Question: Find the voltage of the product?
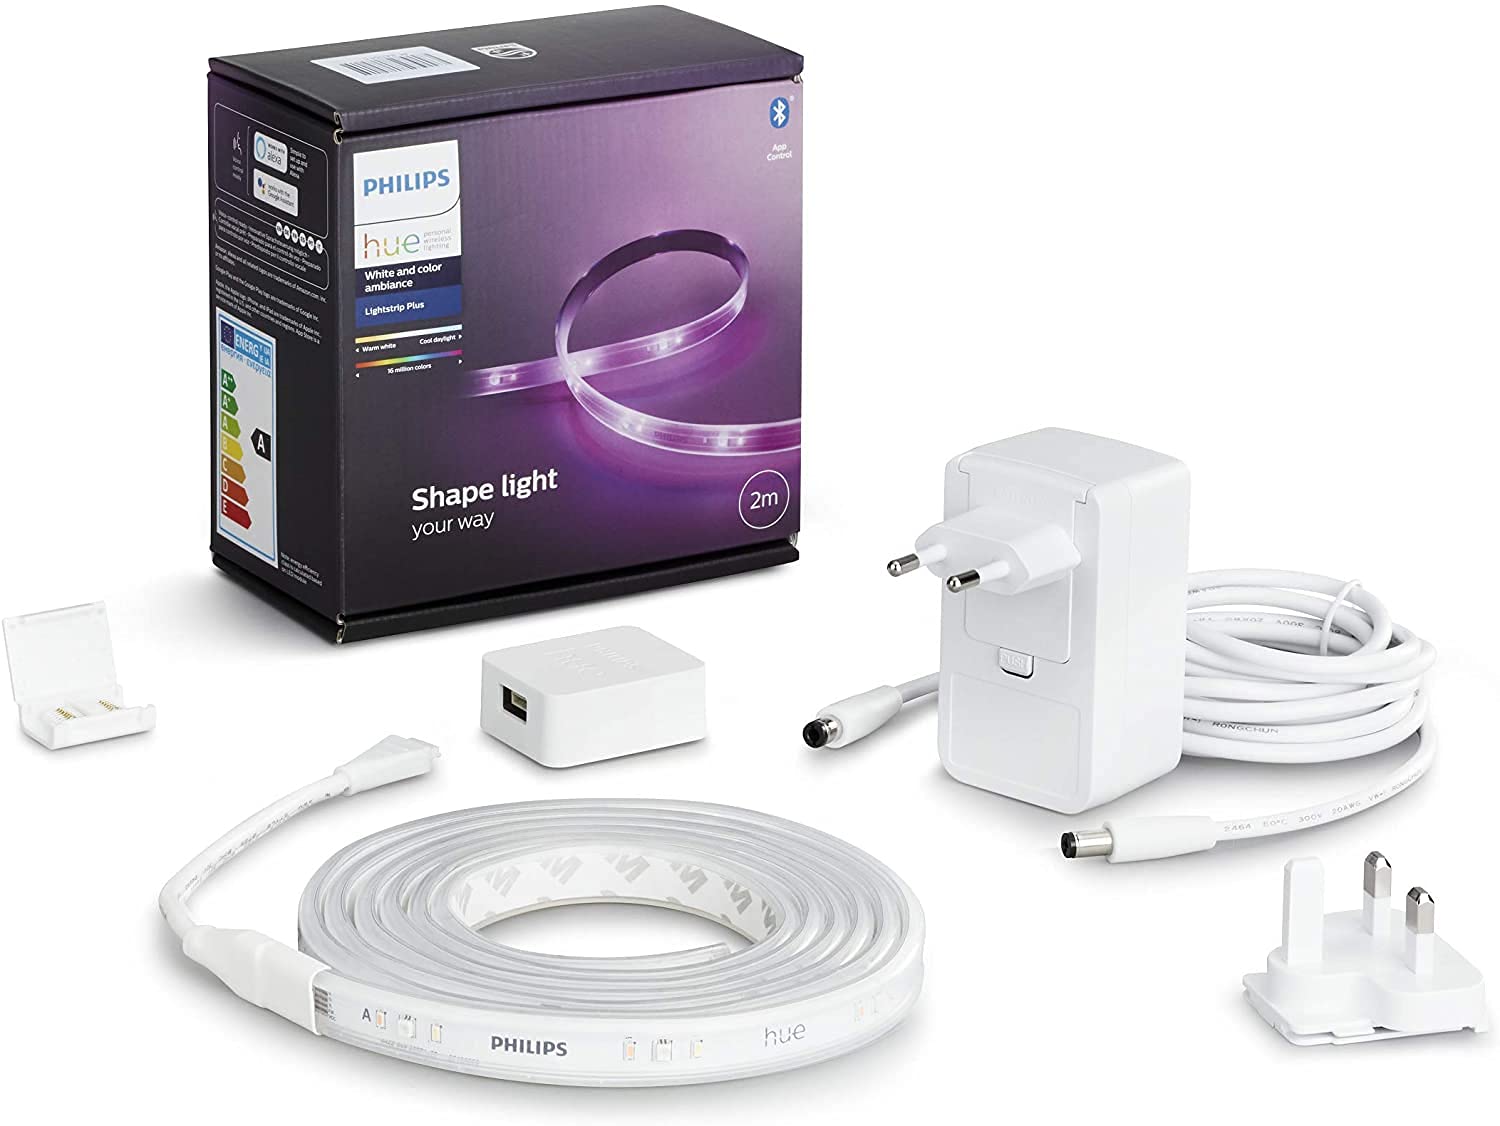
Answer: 300.0 volt